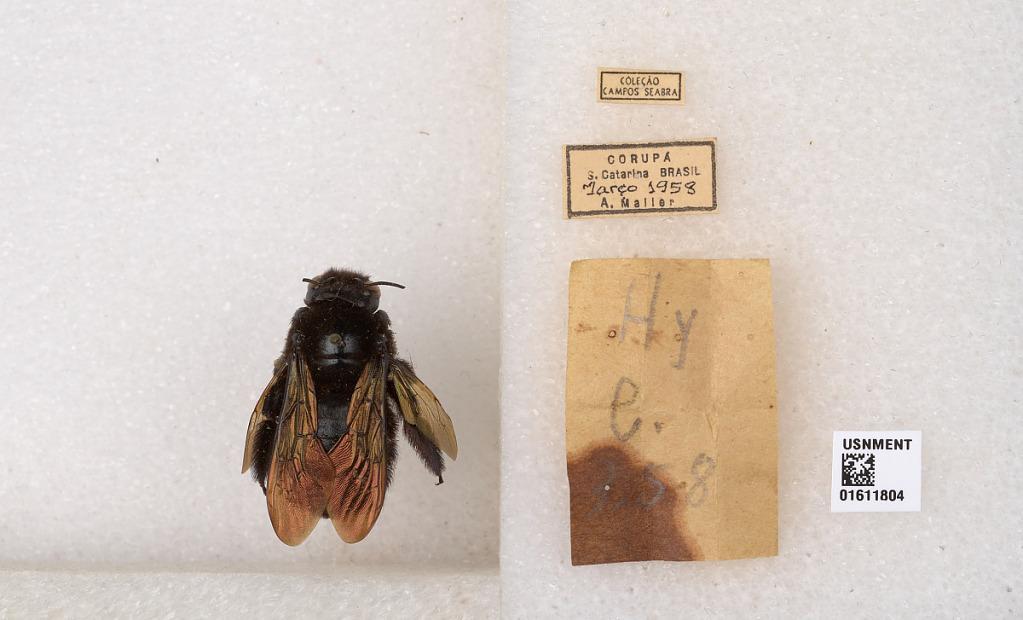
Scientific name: Xylocopa
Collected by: A. Maller
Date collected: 1958-3-1
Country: Brazil
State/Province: Santa Catarina
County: Corupa
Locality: Corupa